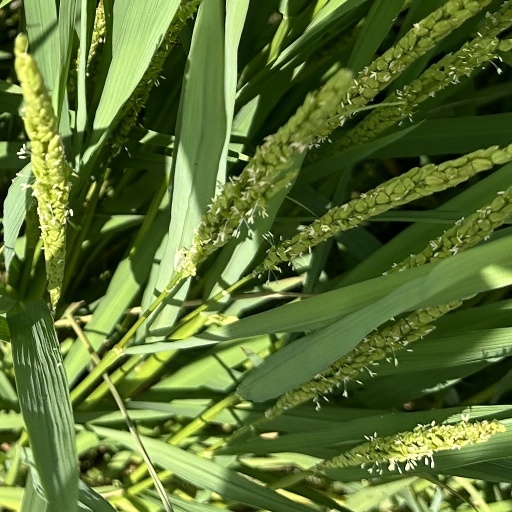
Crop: rice